Maria Branwell

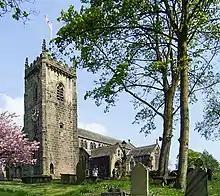
Branwell married Patrick Brontë at St. Oswald's Church, Guiseley

Befitting the close family that the Branwells were, also married on that day at the same hour were Maria's youngest sister, Charlotte, to her cousin Joseph Branwell at the parish church of Madron in Cornwall.